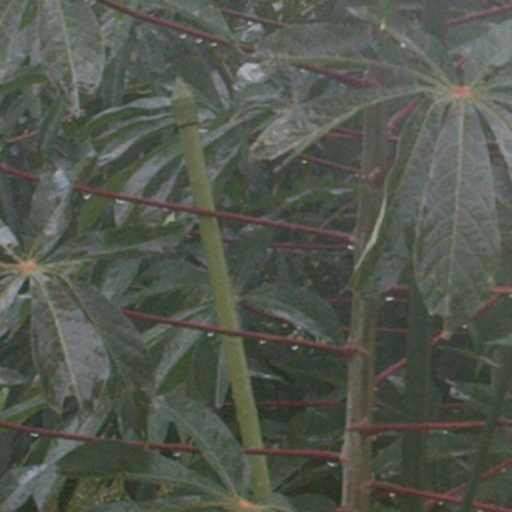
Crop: cassava